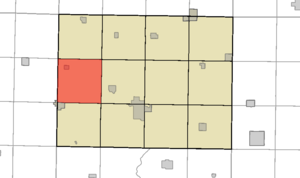
Avery Township est un township, du comté de Humboldt en Iowa, aux États-Unis.